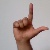
The image shows a hand gesture representing the letter 'L' in Indian Sign Language.